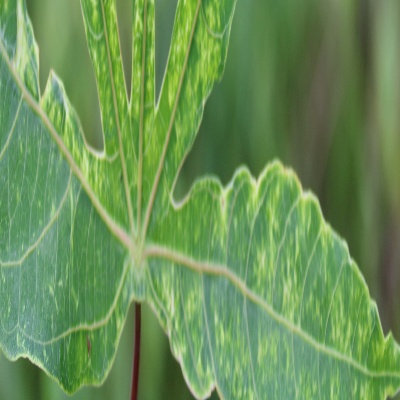
Crop: Cassava
Condition: mosaic